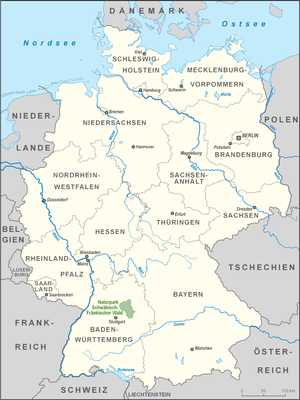
Les monts de Souabe et Franconie ou la Forêt souabe-franconienne est une zone montagneuse de basse altitude au nord-est du Bade-Wurtemberg. Le point culminant est la Hohe Brach avec 586 m d’altitude dans la forêt de Mainhardt. Ils font partie intégrante de la cuesta souabe, pendant allemand des cuestas de Lorraine. Ils sont composés de plusieurs petits massifs de faible altitude très boisés dont la jonction est assurée par des vallons de petits cours d’eau qui entaillent plus des hauts plateaux que de vrais sommets. En raison de sa configuration géologique du Keuper moyen et inférieur marqué par le grès à roseaux et la dolomie, des thalwegs torrentiels incisent les parties supérieures en formant des cascades sur rochers dénudés et des vallons en V très inaccessibles qu’on désigne localement par le terme « Klinge ».